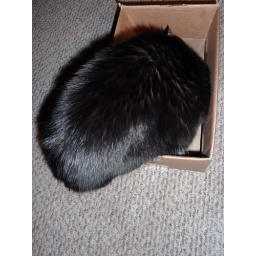
cat in a box